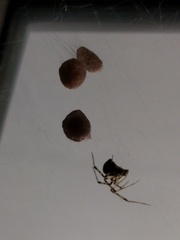
Species: Parasteatoda_tepidariorum